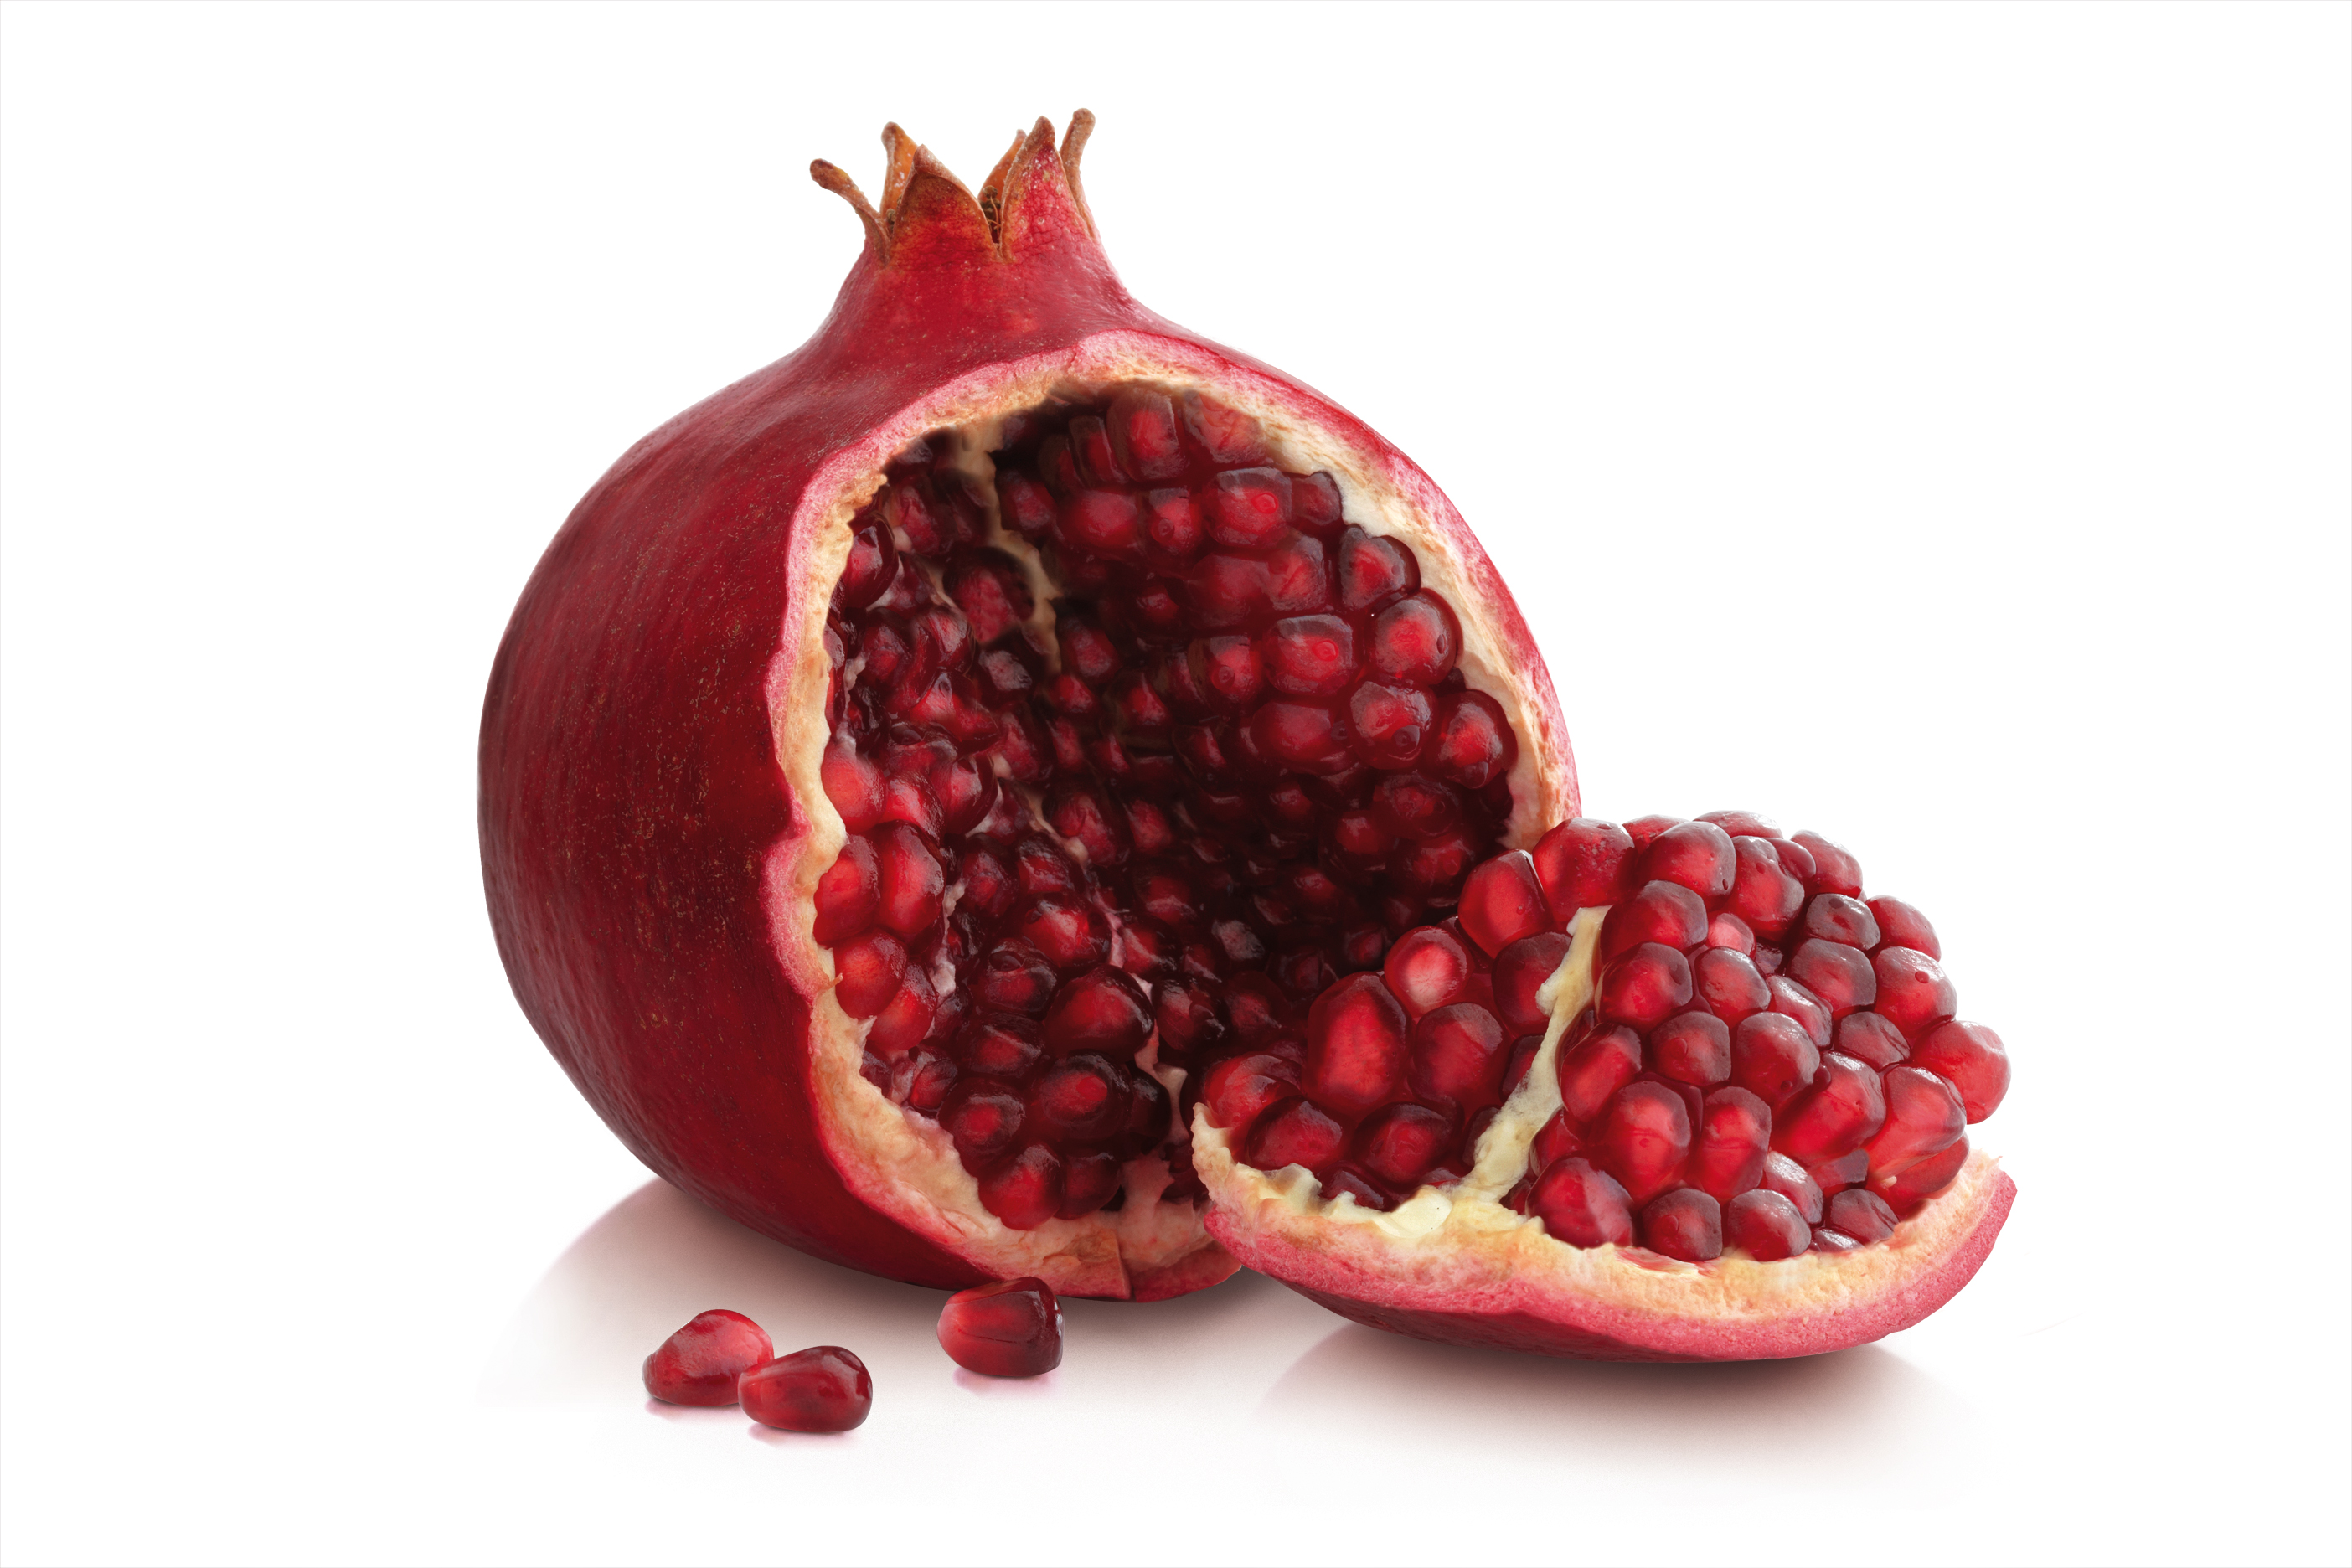
Label: Pomegranate